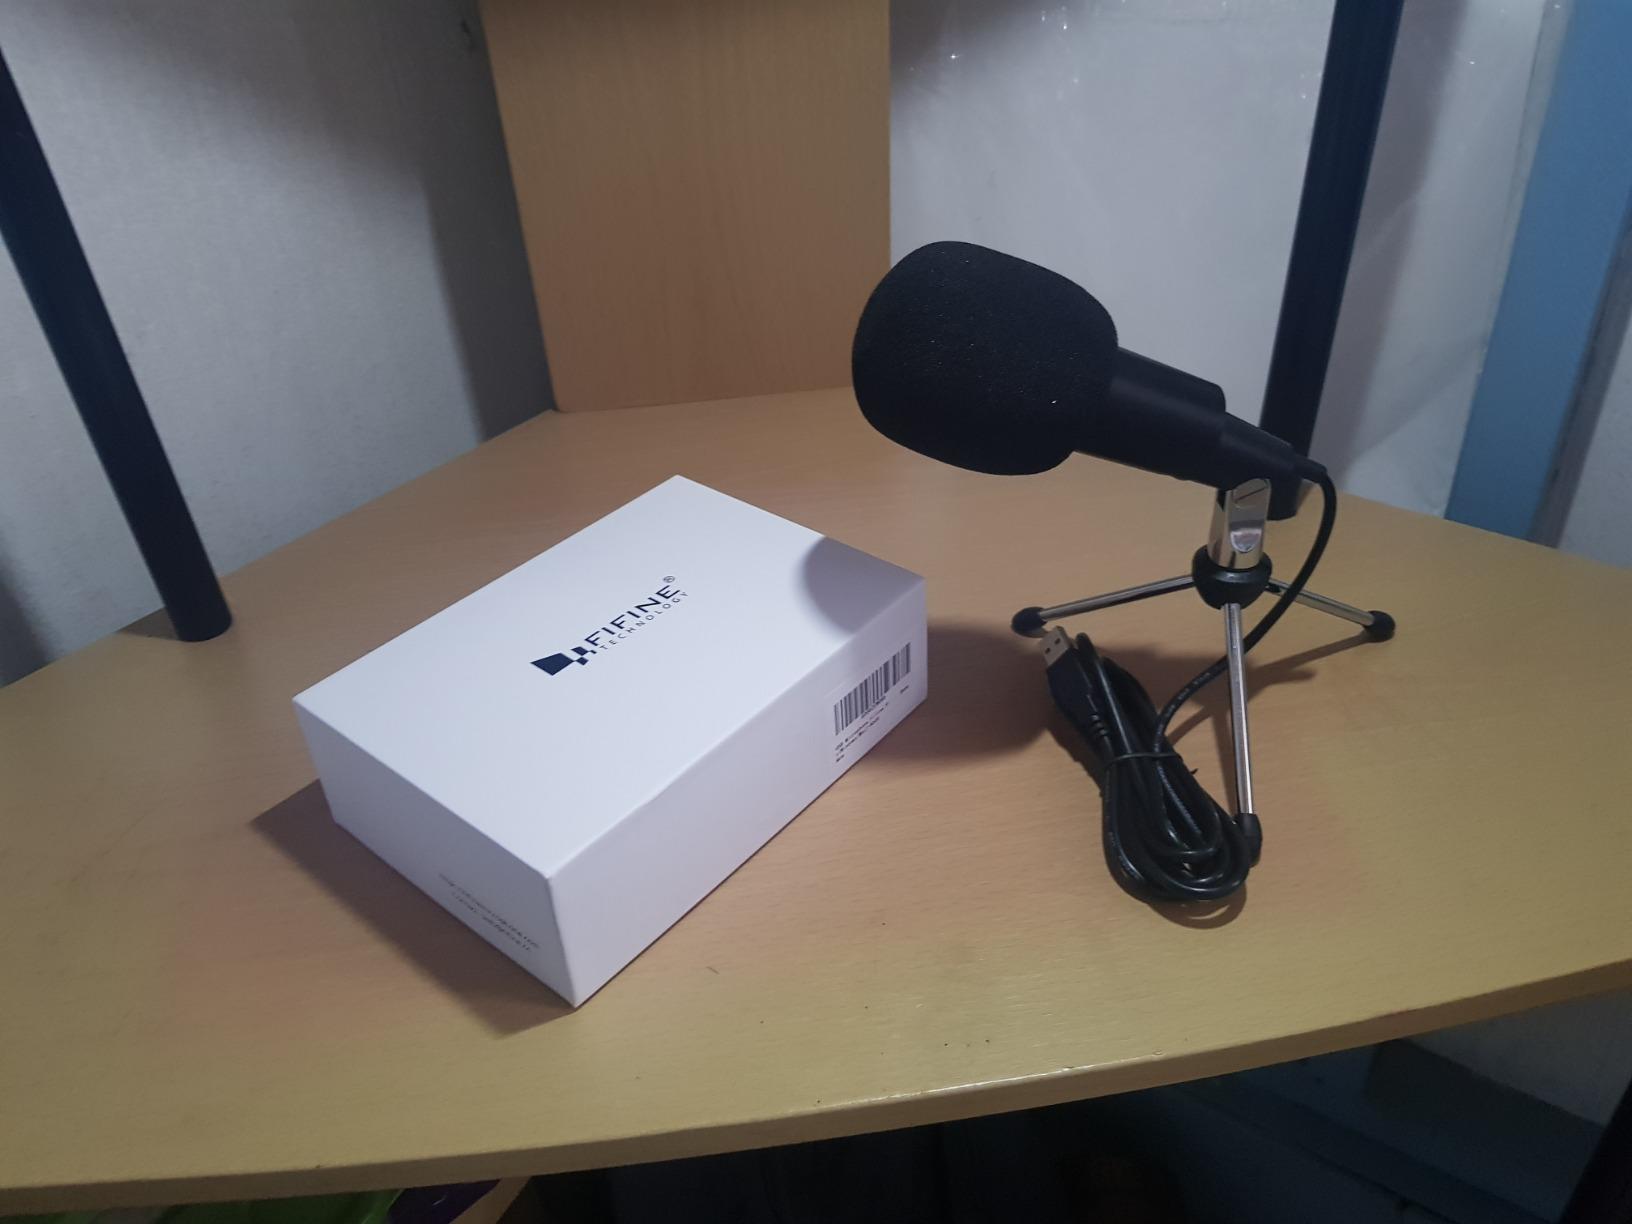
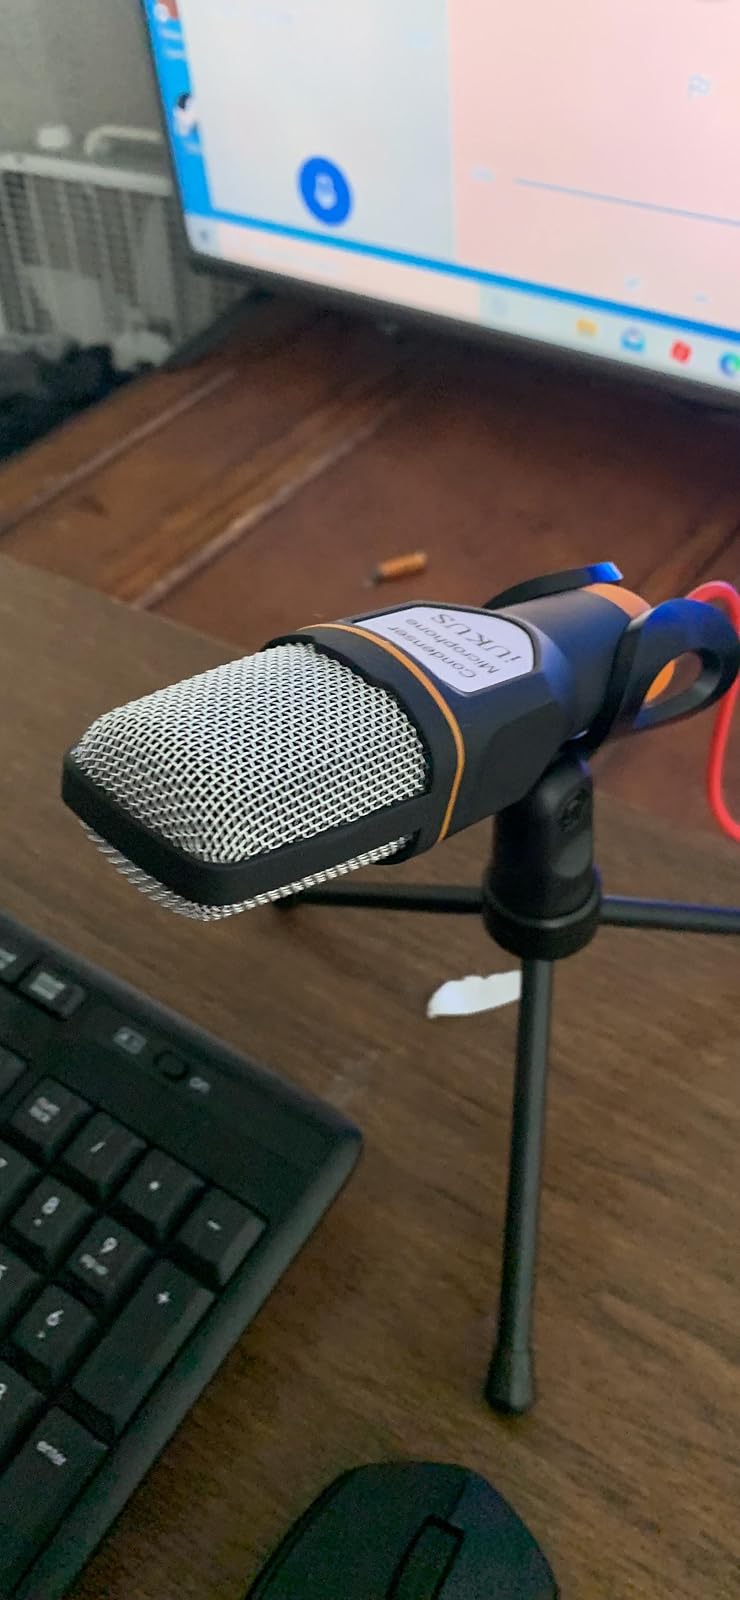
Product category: microphone
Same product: no